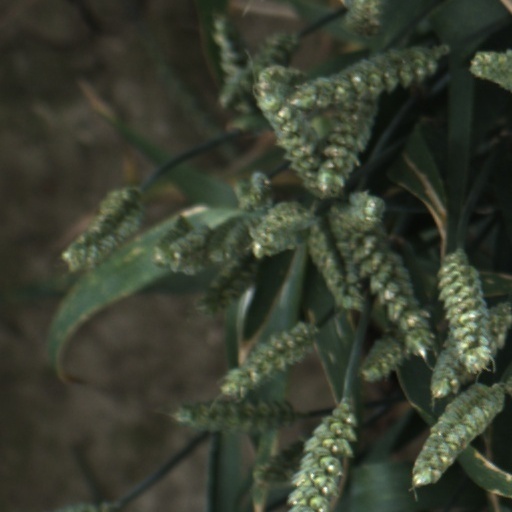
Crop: wheat